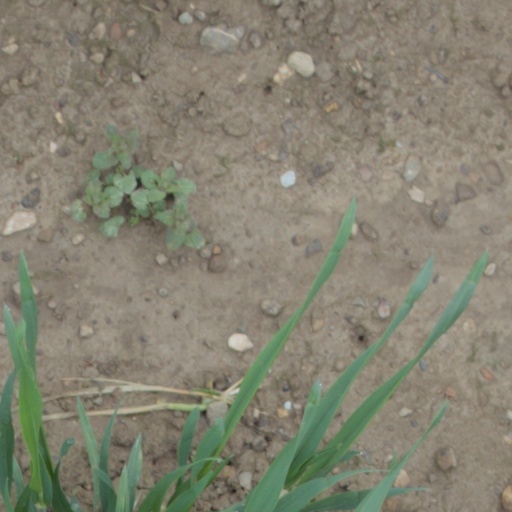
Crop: wheat